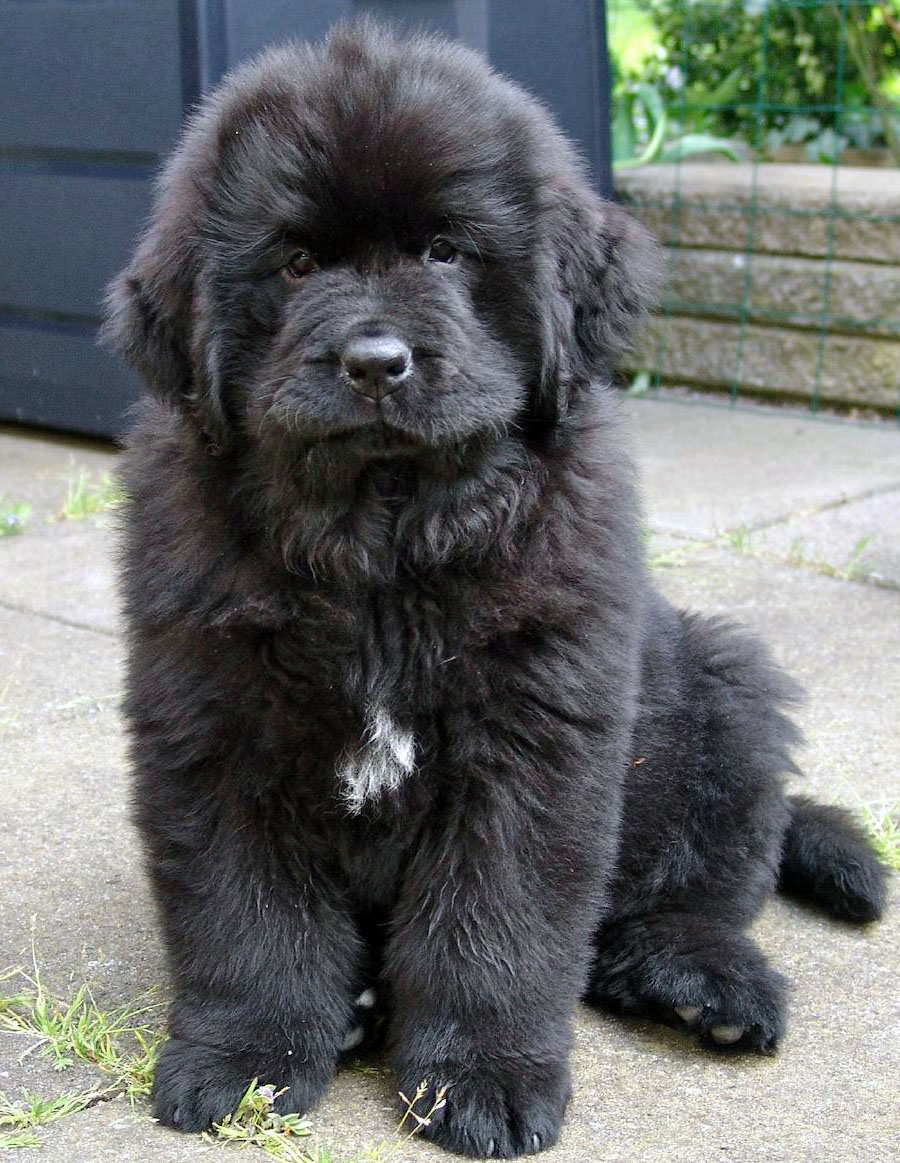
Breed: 215-n000031-Newfoundland